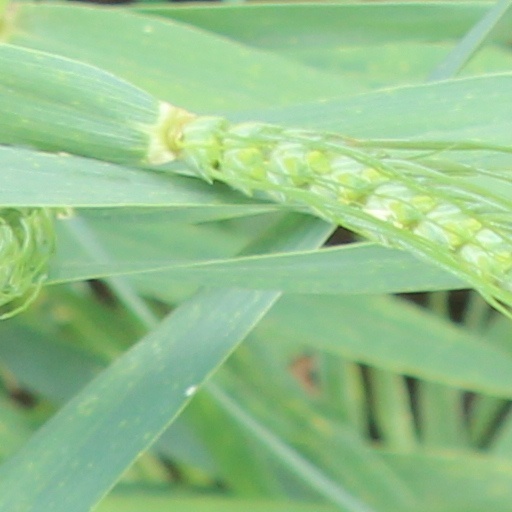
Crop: wheat